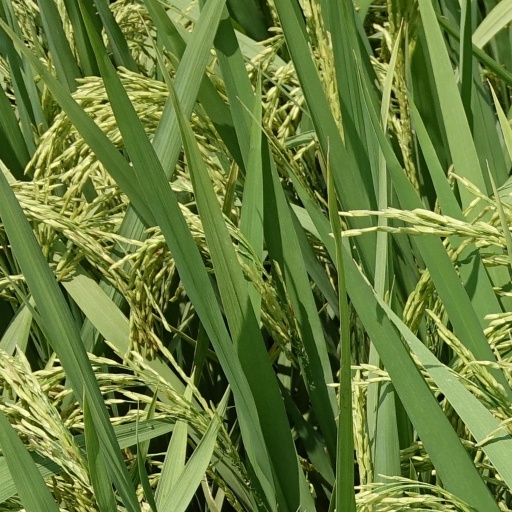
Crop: rice